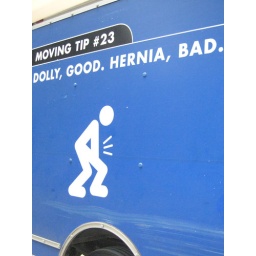
While they were on the road in the mid-2000s, those blue Budget rental vans offered some very good advice.